Heinrich Lübke

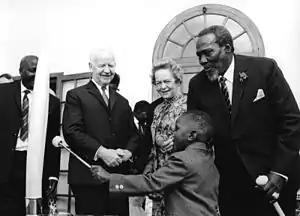
Lübke with President of Kenya Jomo Kenyatta and his son Uhuru in 1966

In 1930 he became a member of the Roman Catholic Centre Party ("Zentrumspartei") and in April 1932 was elected as a member of the Prussian Parliament. From 1932 to 1933 Lübke was a member of the Prussian state parliament for the German Center Party. He was re-elected in the state elections on 5 March 1933. On 18 May 1933, as in the Reich, the state parliament approved an enabling law for Prussia against the votes of the SPD. After that, it never met again. On 14 October 1933 the representative bodies of the federal states were dissolved and finally repealed without replacement on 30 January 1934.